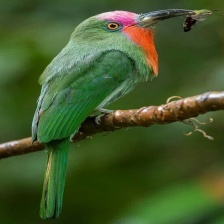
Species: RED BEARDED BEE EATER
Scientific name: NYCTYORNIS AMICTUS
ImageNet parent category: bee_eater